BMW Z4 (E89)

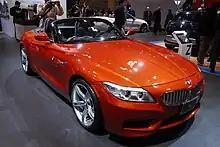
BMW E89 Z4 (post facelift model finished in Valencia Orange)

The Z4 facelift (also known as LCI) models were introduced in March 2013. Major changes were: